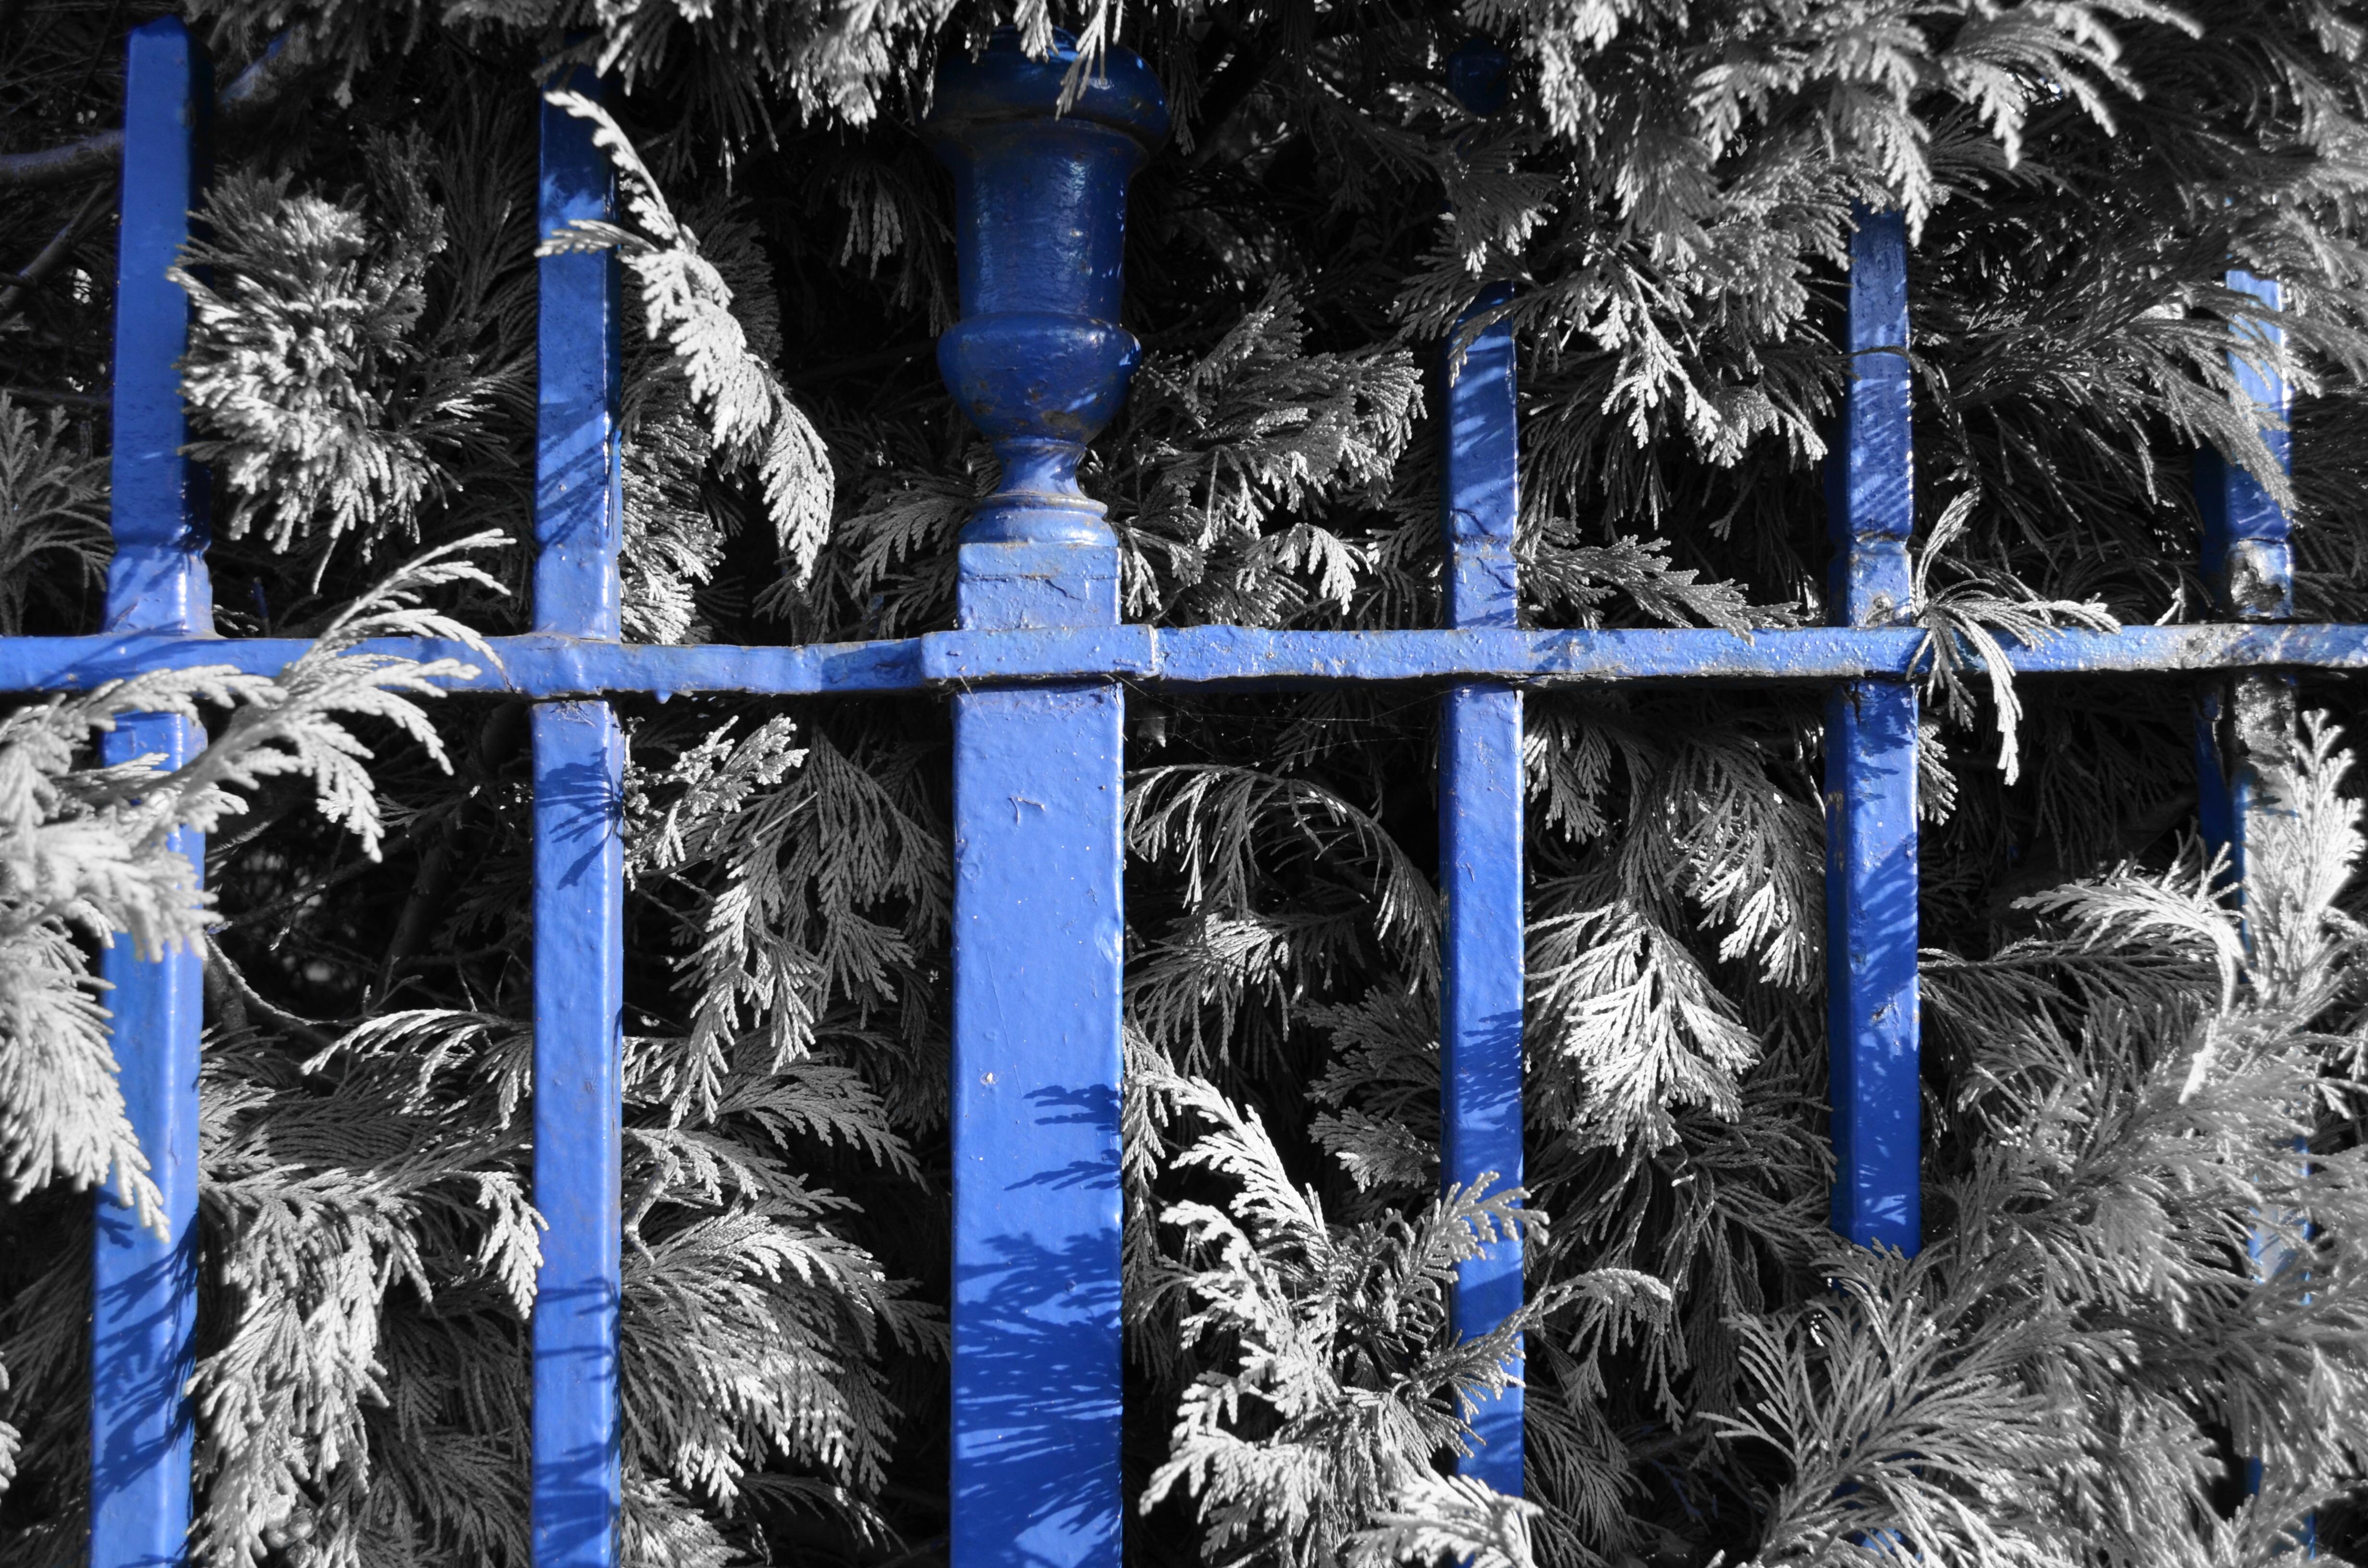
tree, outdoor, snow, winter, fence, frost, rustic, bush, ice, weather, blue, gate, season, outdoors, shrub, icicle, iron, private, freezing